Joko Widodo 2014 presidential campaign

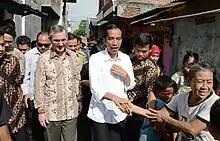
Jokowi doing "blusukan" in 2013, with US ambassador Scot Marciel

In 2012, Joko Widodo (popularly known as Jokowi) was elected as the Governor of Jakarta after defeating incumbent Fauzi Bowo in the 2012 Jakarta gubernatorial election. Having only entered politics in 2005 as the mayor of his hometown Surakarta, many national and international media outlets described him as a "rising star", with "Bloomberg" describing him as "Indonesia's most-promising politician". During the aforementioned gubernatorial election, his campaigning portrayed him as a reformer in contrast to other candidates and adopted a non-formal approach appealing directly to the voters. He was also described as a "media darling" due to his close relations with journalists and a social media pioneer, with his campaign team uploading all campaign materials to YouTube.